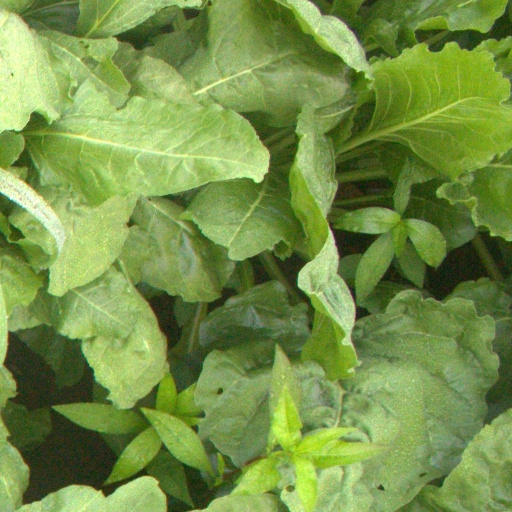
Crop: sugar beet